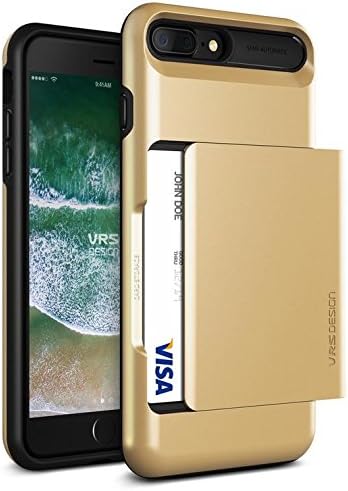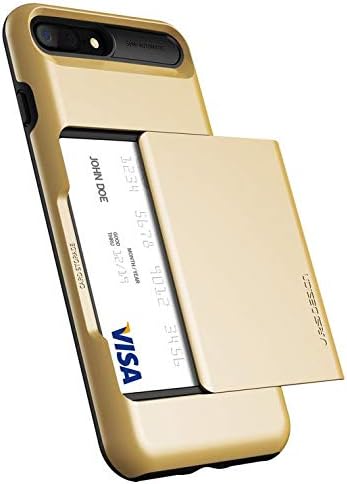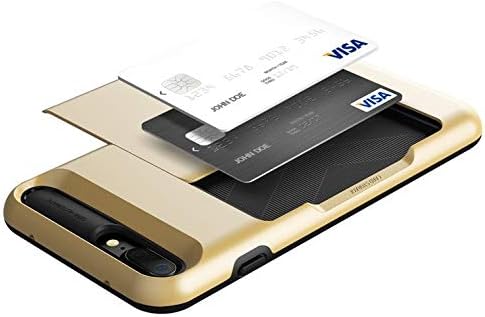
iPhone 8 Plus / 7 Plus Case VRS Design [Damda Glide Series] Semi Automatic Card Slot with Military Grade Protection Apple - Champagne Gold
Category: Cell Phones & Accessories
The Damda Glide combines quality construction with unique features and modern design | Great for any occasion: The Damda Glide series wallet case is comfortable in any environment, make a fashion statement wherever you go | The Damda Glide provides the perfect mix of both protection and minimalism in a singular, thin and light weight package | Features a semi-automatic sliding mechanism for easy access to credit cards and ID | Pocket-friendly slim design slides easily in and out of pockets and bags | Installation: Simply point and insert the top of the phone into the case first, and snap your iPhone 7 Plus into place
Features: A functional, innovative, and practical patent pending design: the Damda Glide is a card-slot wallet case with a semi-automatic sliding mechanism perfect for your Apple iPhone 7 Plus | Card storage: Get easy access to your credit cards and ID with the innovative semi-automatic sliding door function on the Damda Glide | Military grade certified protection: Case offers all-around heavy duty protection and keeps the screen from scratching or touching the surface | Engineered with detail: Low profile without compromising protection and precise cutouts give you full access to ports and side control buttons | Impact-resistant layers: Constructed from high-grade TPU and PC, a soft inside layer cushions the iPhone 7 Plus from drops, while the hard outer layer encases the device to shield from collisions